Kashgar

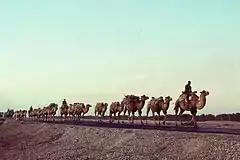
Camels traversing the old Silk Road in 1992

The "Weilüe", composed in the second third of the 3rd century, mentions a number of states as dependencies of Kashgar: the kingdom of Zhenzhong (Arach?), the kingdom of Suoju (Yarkand), the kingdom of Jieshi, the kingdom of Qusha, the kingdom of Xiye (Khargalik), the kingdom of Yinai (Tashkurghan), the kingdom of Manli (modern Karasul), the kingdom of Yire (Mazar − also known as Tágh Nák and Tokanak), the kingdom of Yuling, the kingdom of Juandu ('Tax Control' − near modern Irkeshtam), the kingdom of Xiuxiu ('Excellent Rest Stop' − near Karakavak), and the kingdom of Qin.